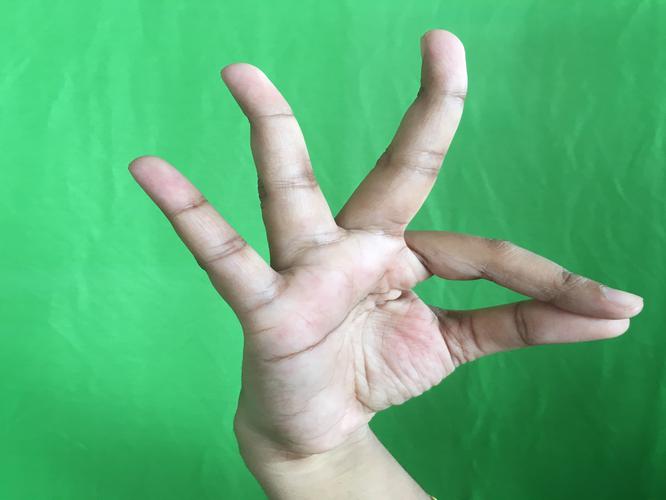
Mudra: Hamsasyam
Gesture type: single_hand